Mobile device forensics

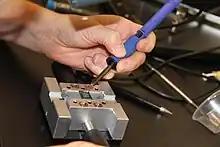
A forensic expert examining a mobile device that was seized during an investigation

Mobile device forensics is a branch of digital forensics relating to recovery of digital evidence or data from a mobile device under forensically sound conditions. The phrase "mobile device" usually refers to mobile phones; however, it can also relate to any digital device that has both internal memory and communication ability, including PDA devices, GPS devices and tablet computers.